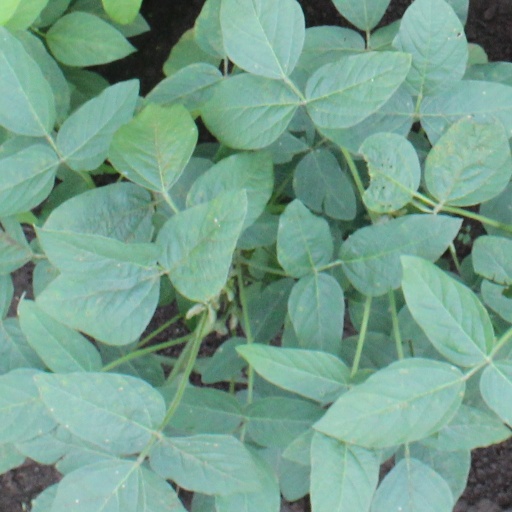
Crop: soybean